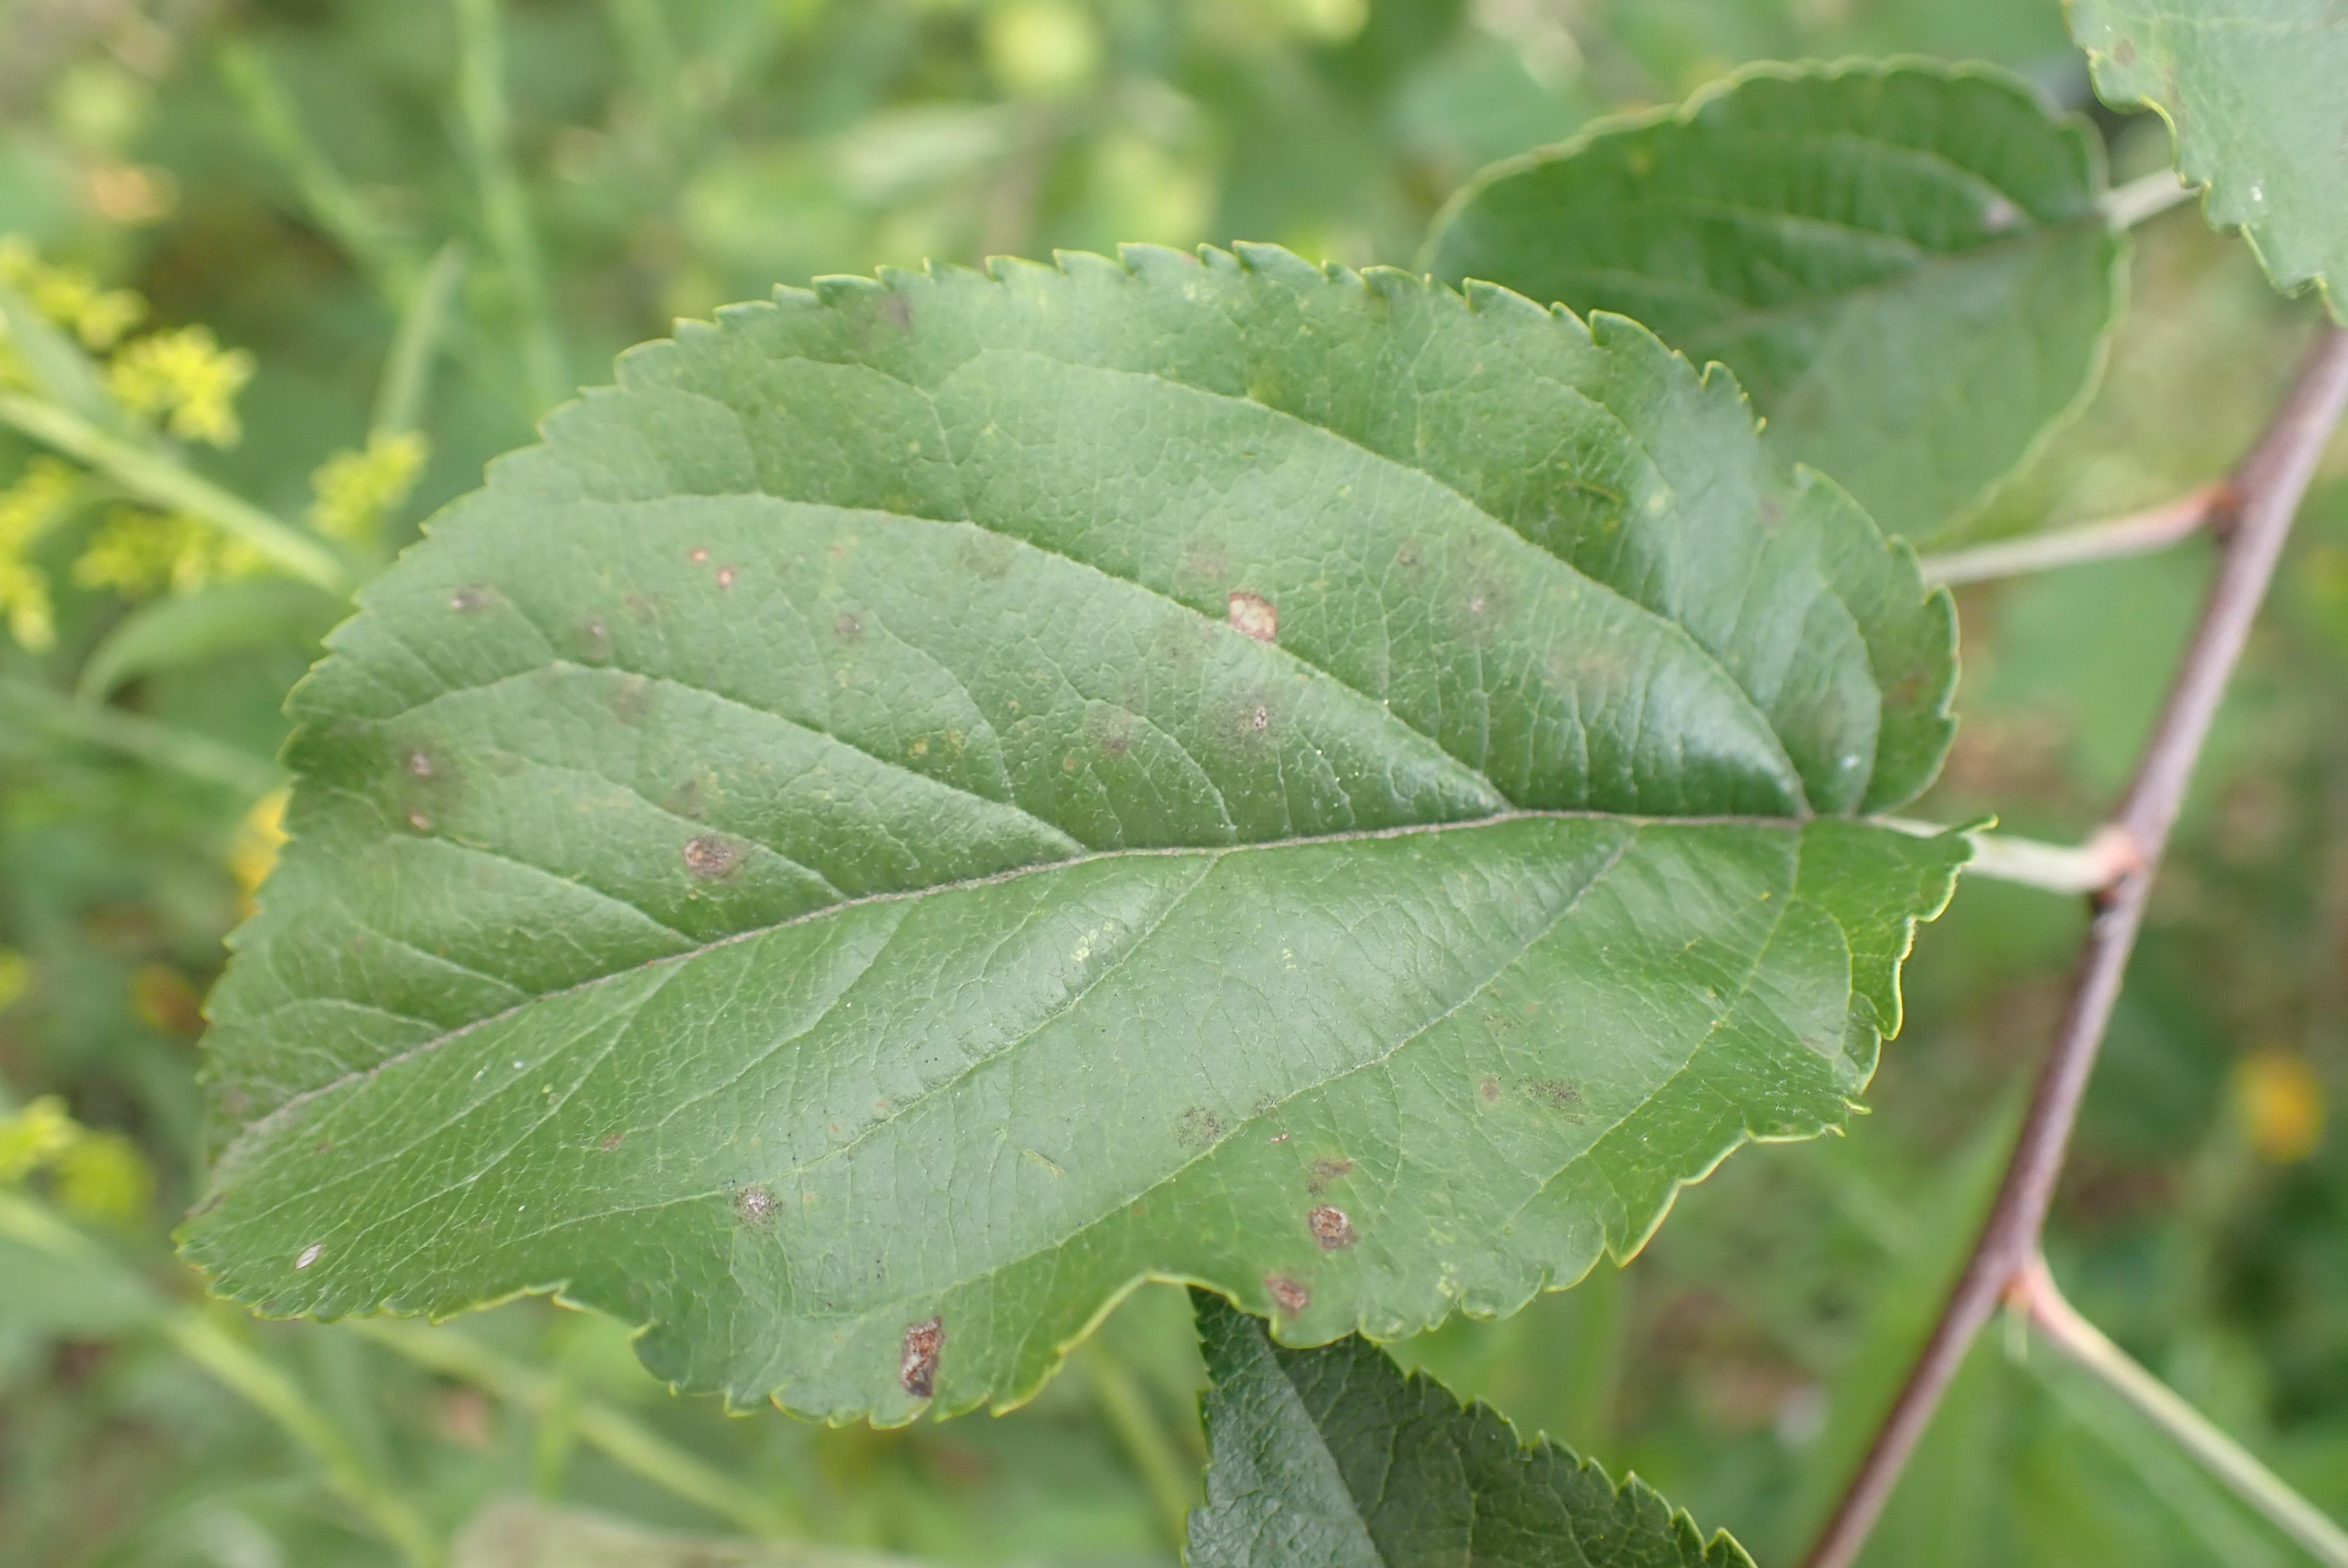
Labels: complex